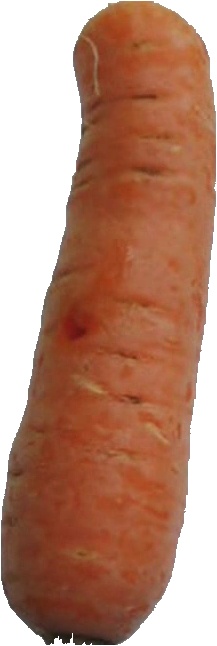
Label: carrot_1